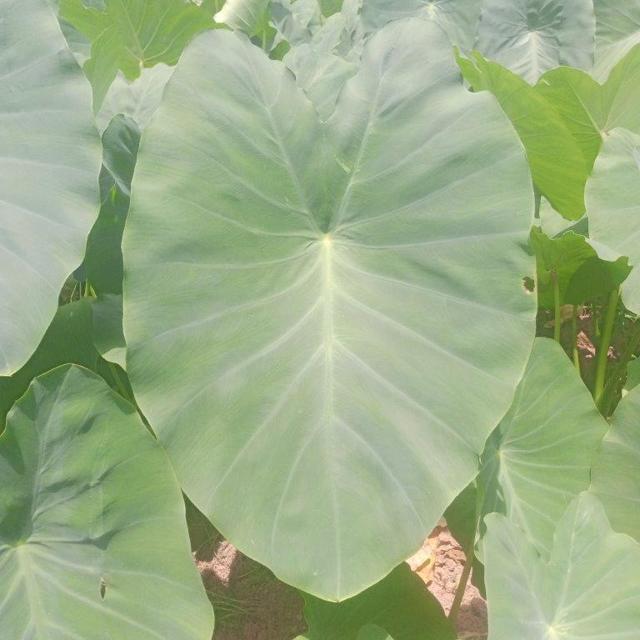
Label: Healthy